Gulliver Mickey

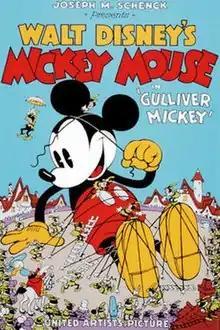

Gulliver Mickey is a black and white short cartoon in the "Mickey Mouse" series, produced by Walt Disney and released by United Artists in 1934. It was the 66th Mickey Mouse short film to be released, and the fourth of that year.